No. 17 Group RAF

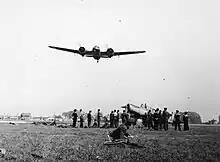
A Bristol Blenheim IV flies low over RAF Gosport observed by airman and sailors from the ground. A Blackburn Skua of the Aircraft Torpedo Development Unit is seen on the ground

Around the beginning of the Second World War, No. 17 Group was made up of a handful of units across a small number of bases.